Teddy bear parachuting

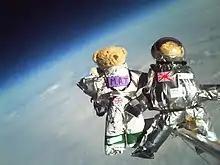
These teddies landed by parachute after a balloon ride that took them to a bearly-believable altitude of 30km

While jumps are commonly from high buildings such as church towers and castles, some are more ambitious, with at least one regular event including parachuting from a light aircraft.